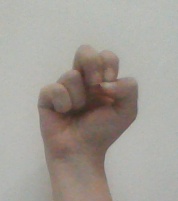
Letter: gaaf